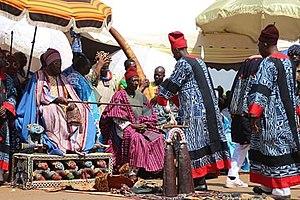
Pendant le Shömelueu
Le Cameroun, en forme longue la république du Cameroun, est un pays d'Afrique centrale, situé entre le Nigéria au nord-nord-ouest, le Tchad au nord-nord-est, la République centrafricaine à l'est, la république du Congo au sud-est, le Gabon au sud, la Guinée équatoriale au sud-ouest et le golfe de Guinée au sud-ouest. Les langues officielles sont le français et l'anglais pour un pays qui compte une multitude de langues locales.